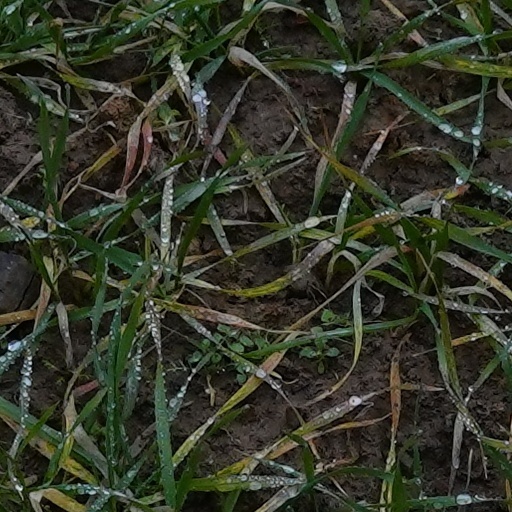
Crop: wheat